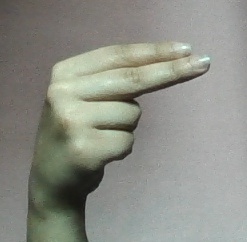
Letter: ain